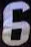
Number: 6